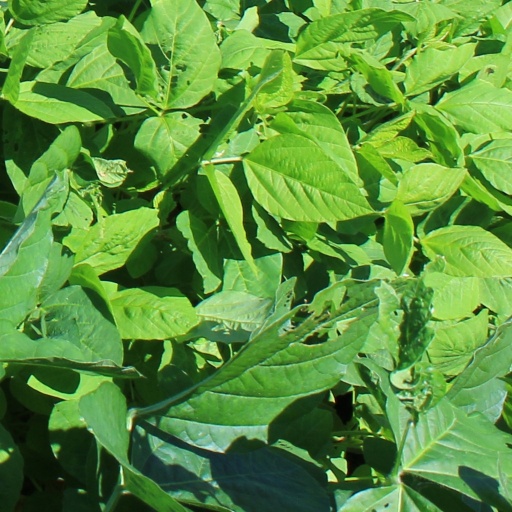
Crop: soybean